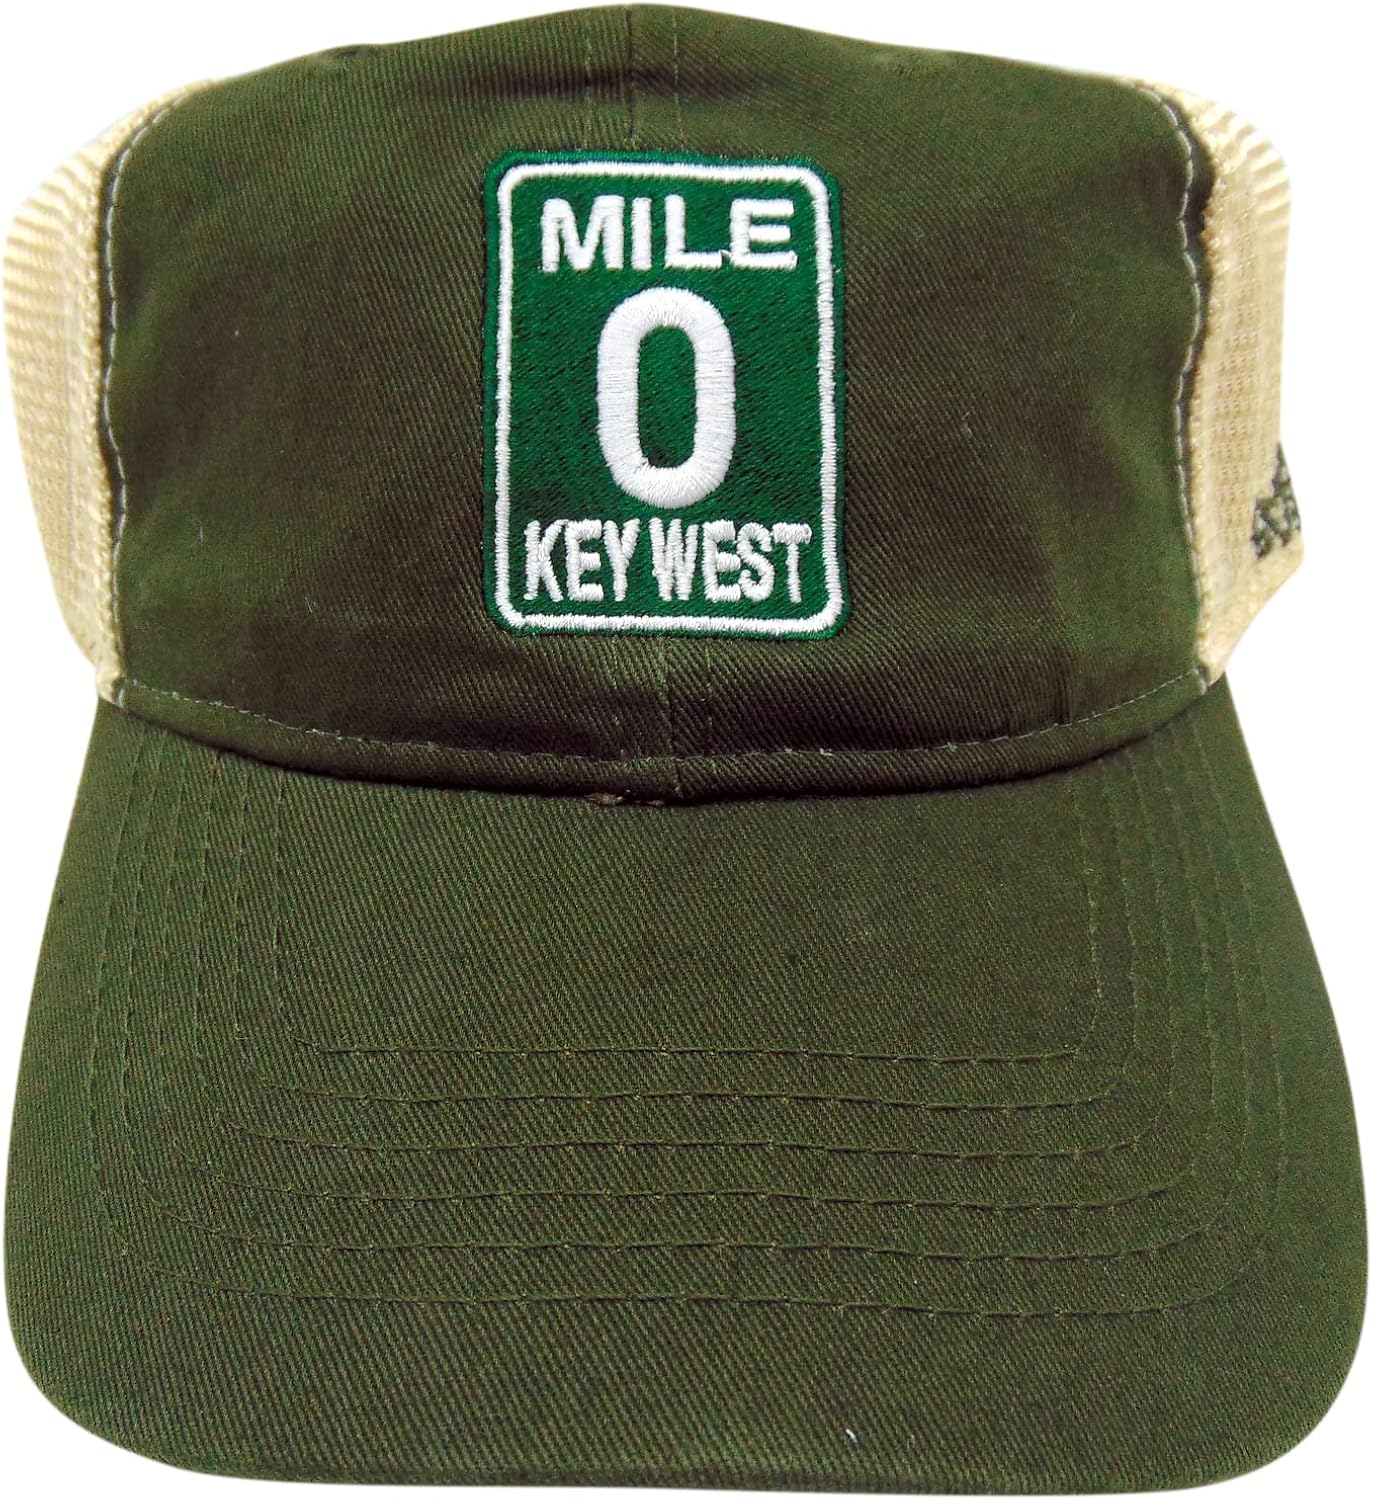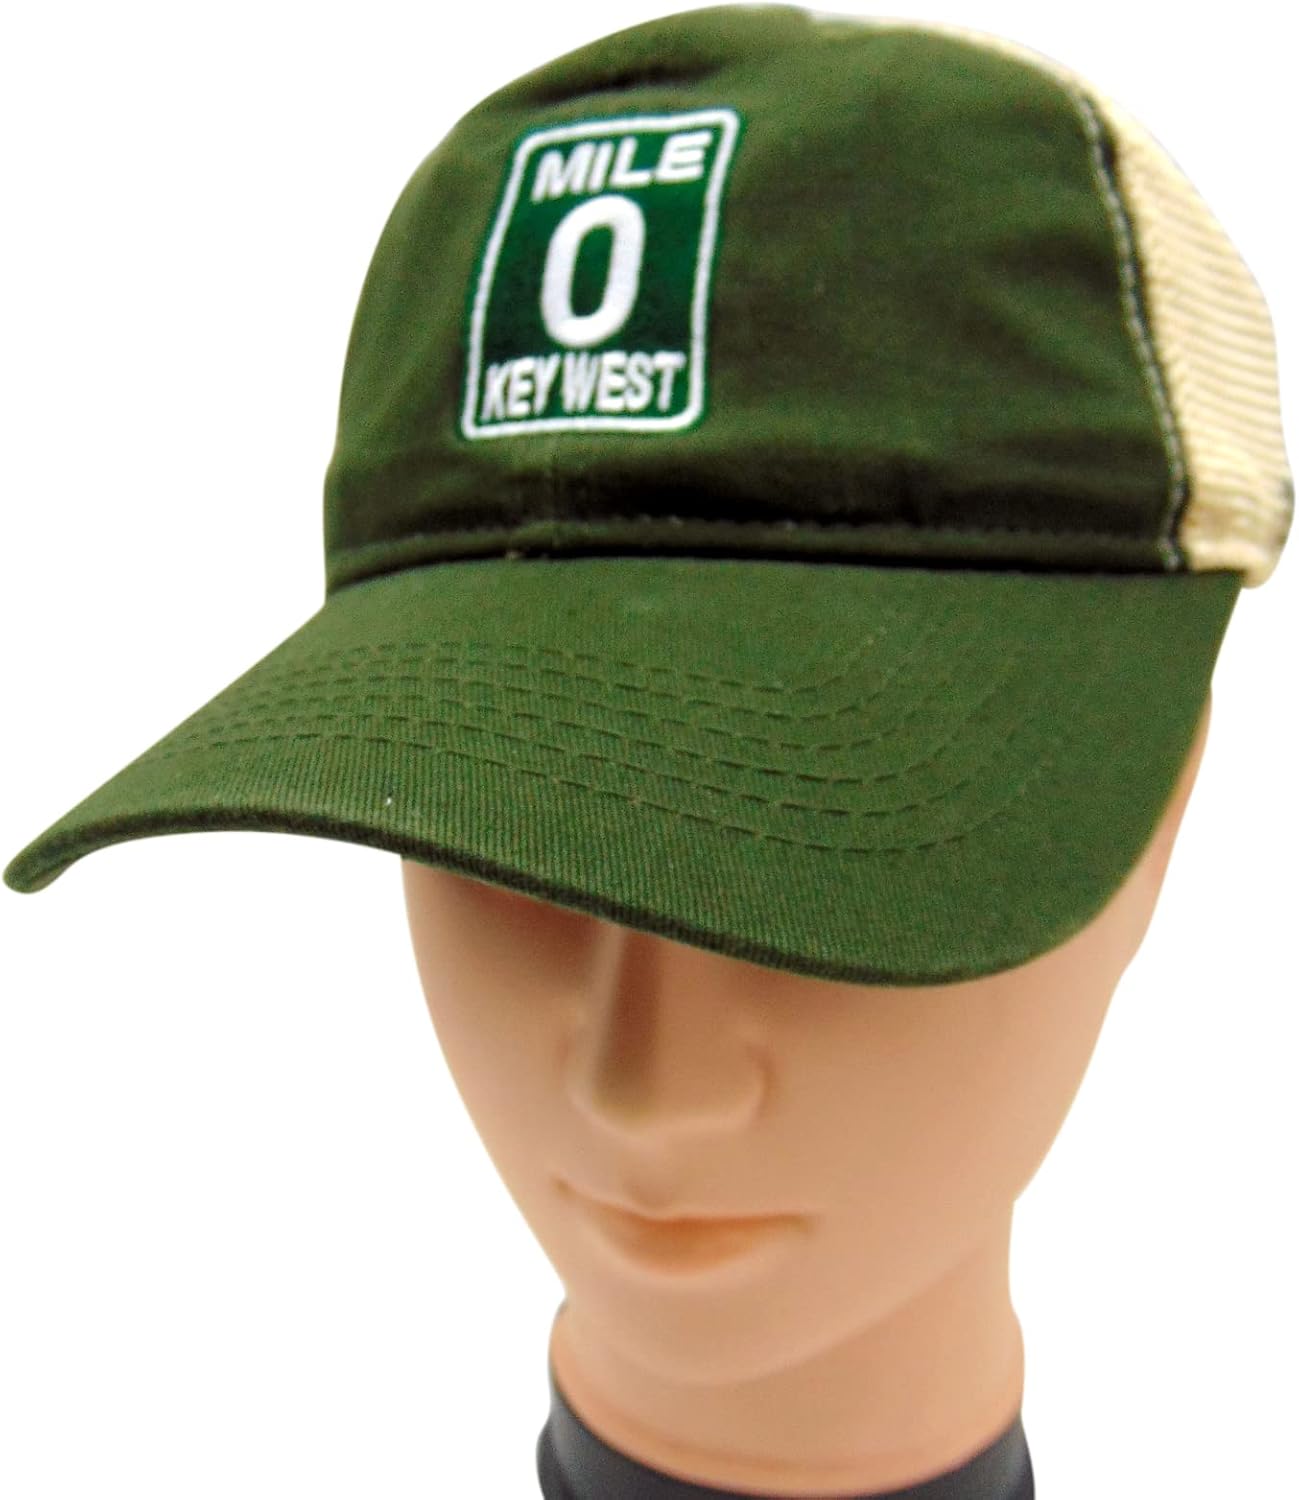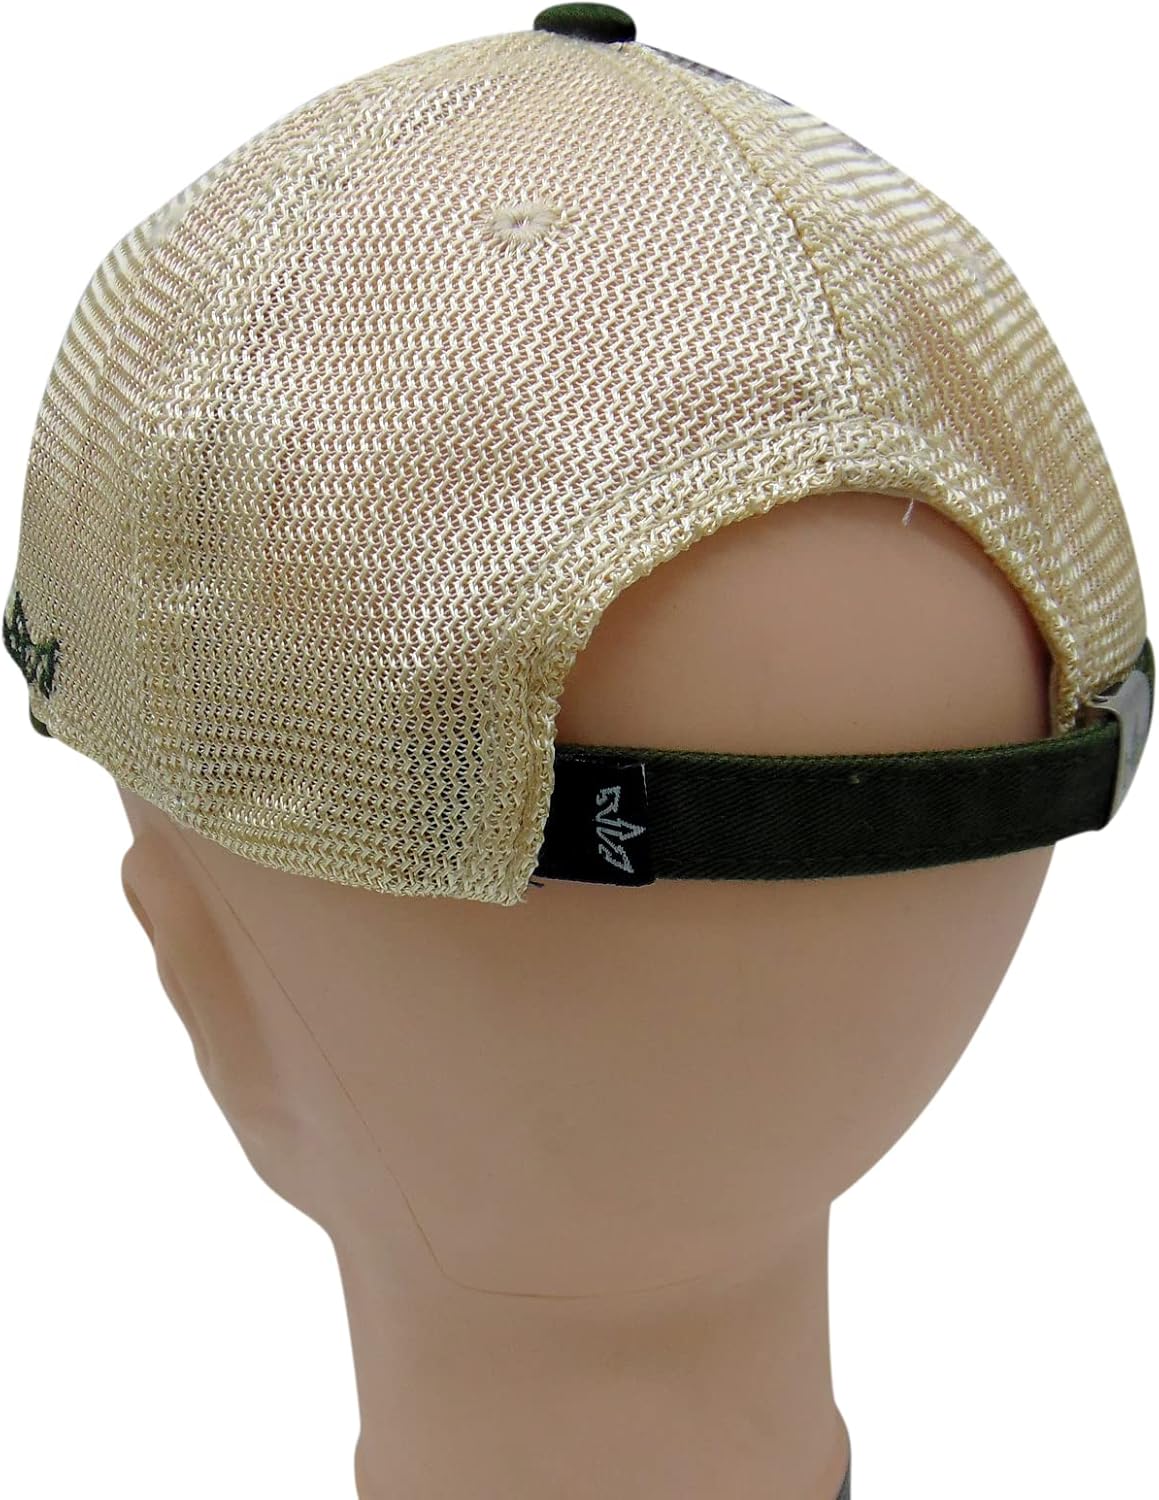
Mile 0 Hat Key West Florida Adjustable Cotton Embroidered Trucker Cap
Category: AMAZON FASHION
One size fits most Trucker-style baseball design Adjustable strap Â A rugged trucker-style baseball hat featuring a design of the famous Mile 0 Marker of Key West. A great gift for any fan of the Florida Keys.
Features: Snap closure | One size fits most | Trucker-style baseball design | Adjustable strap | Dad hat style that is very popular | One hat per order